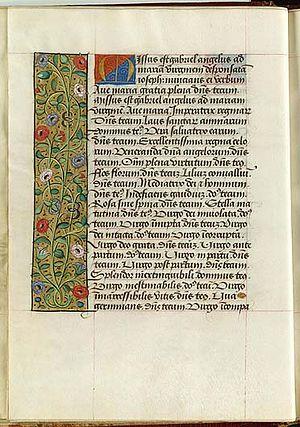
Rose mystique, est un des nombreux vocables sous lesquels la Vierge Marie est invoquée dans les Litanies de Lorette, une prière populaire dans l'Église catholique. Ce vocable a son origine dans les écrits des Pères de l'Église des premiers siècles du christianisme.